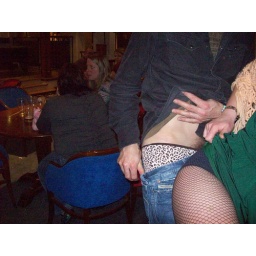
matt rippey in girls pants and girl in matt's pants